Buccal object rule

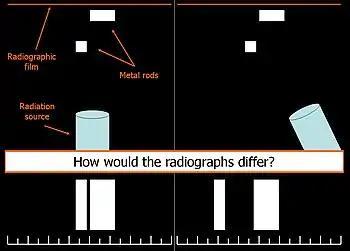
Diagrammatic representation of the buccal object rule being employed. In the first radiograph ("left"), the objects appear on the film in almost the same relationship that they share in reality. But by shifting the x-ray collimator (radiation source) to one side and tilting it towards the objects ("right"), the objects appear on the film in a distorted relationship. The object closer to the x-ray collimator (generally the "buccal object") will appear to reposition itself on the film at a greater distance than the object farther from the collimator (generally the "lingual object") and it will appear to shift on the film in the direction of the beam.

In 1952, Richards amended this rule using only 2 radiographs, asserting that the object positioned more buccally will move more relative to the object positioned more palatally or lingually.